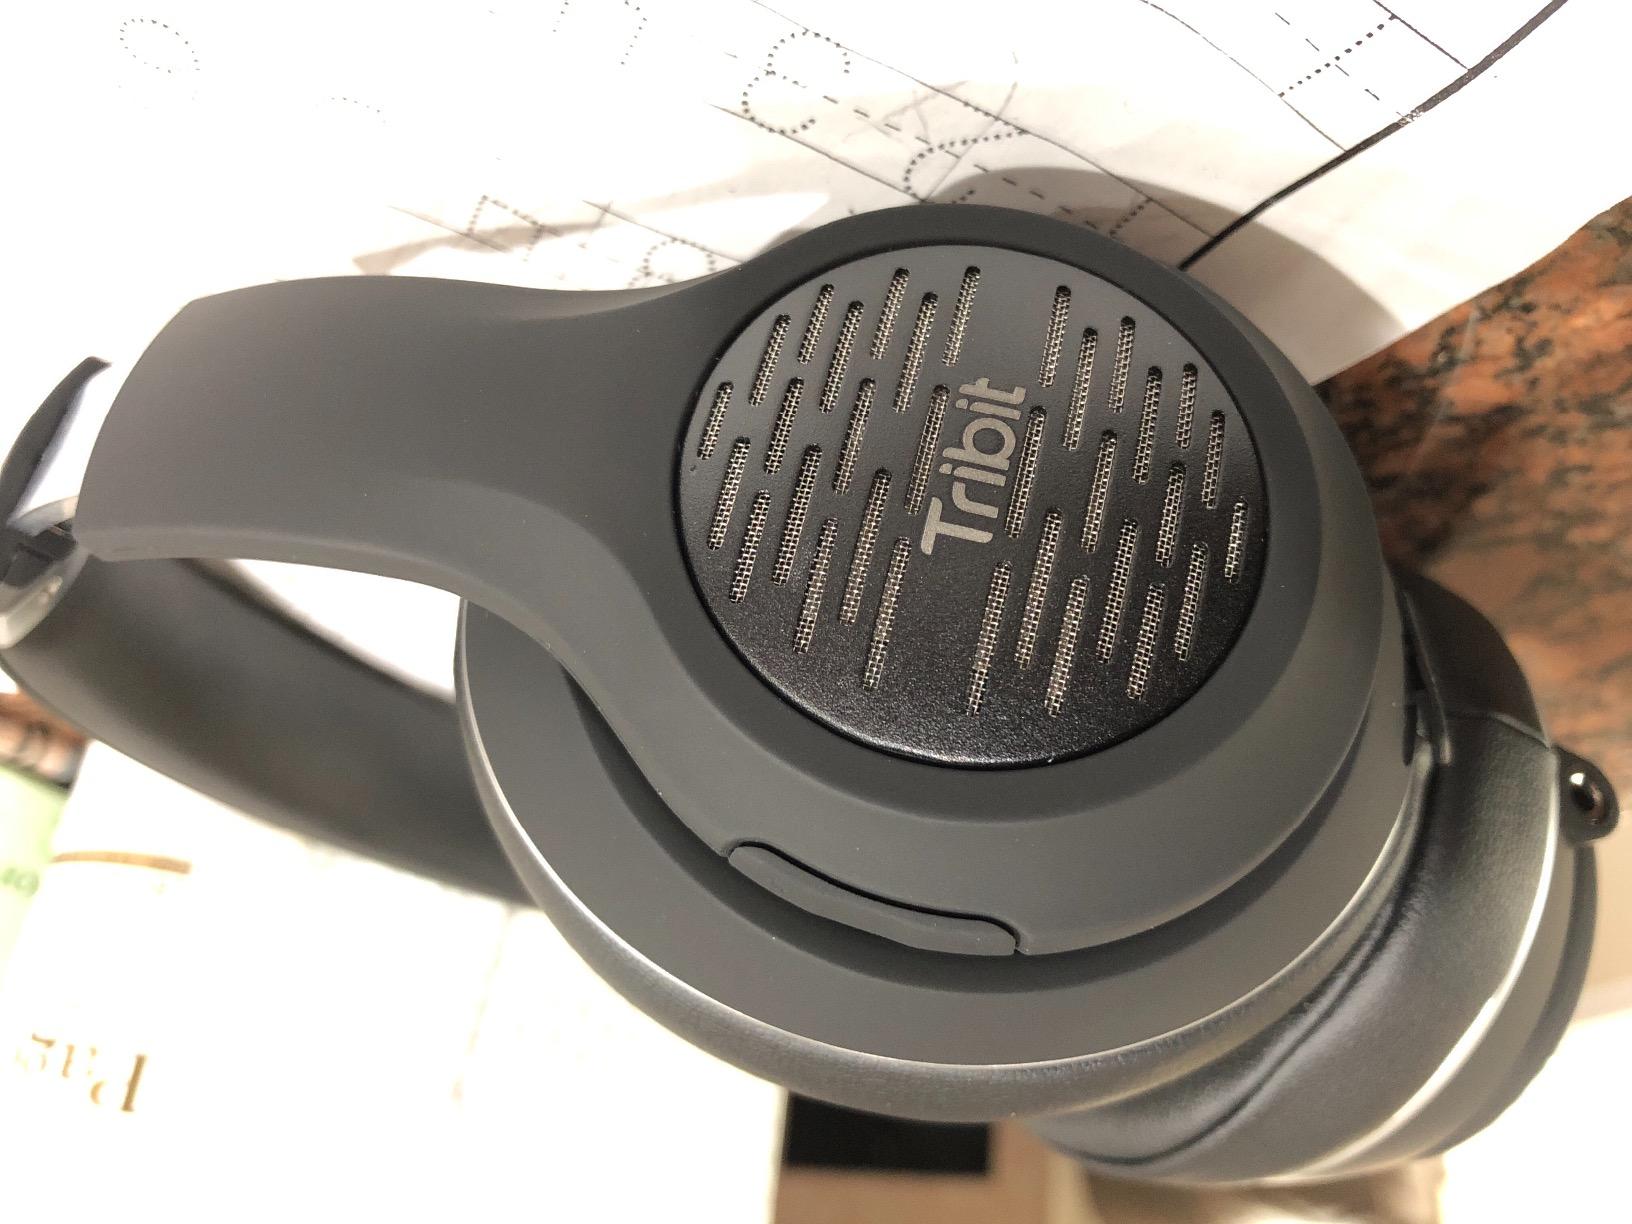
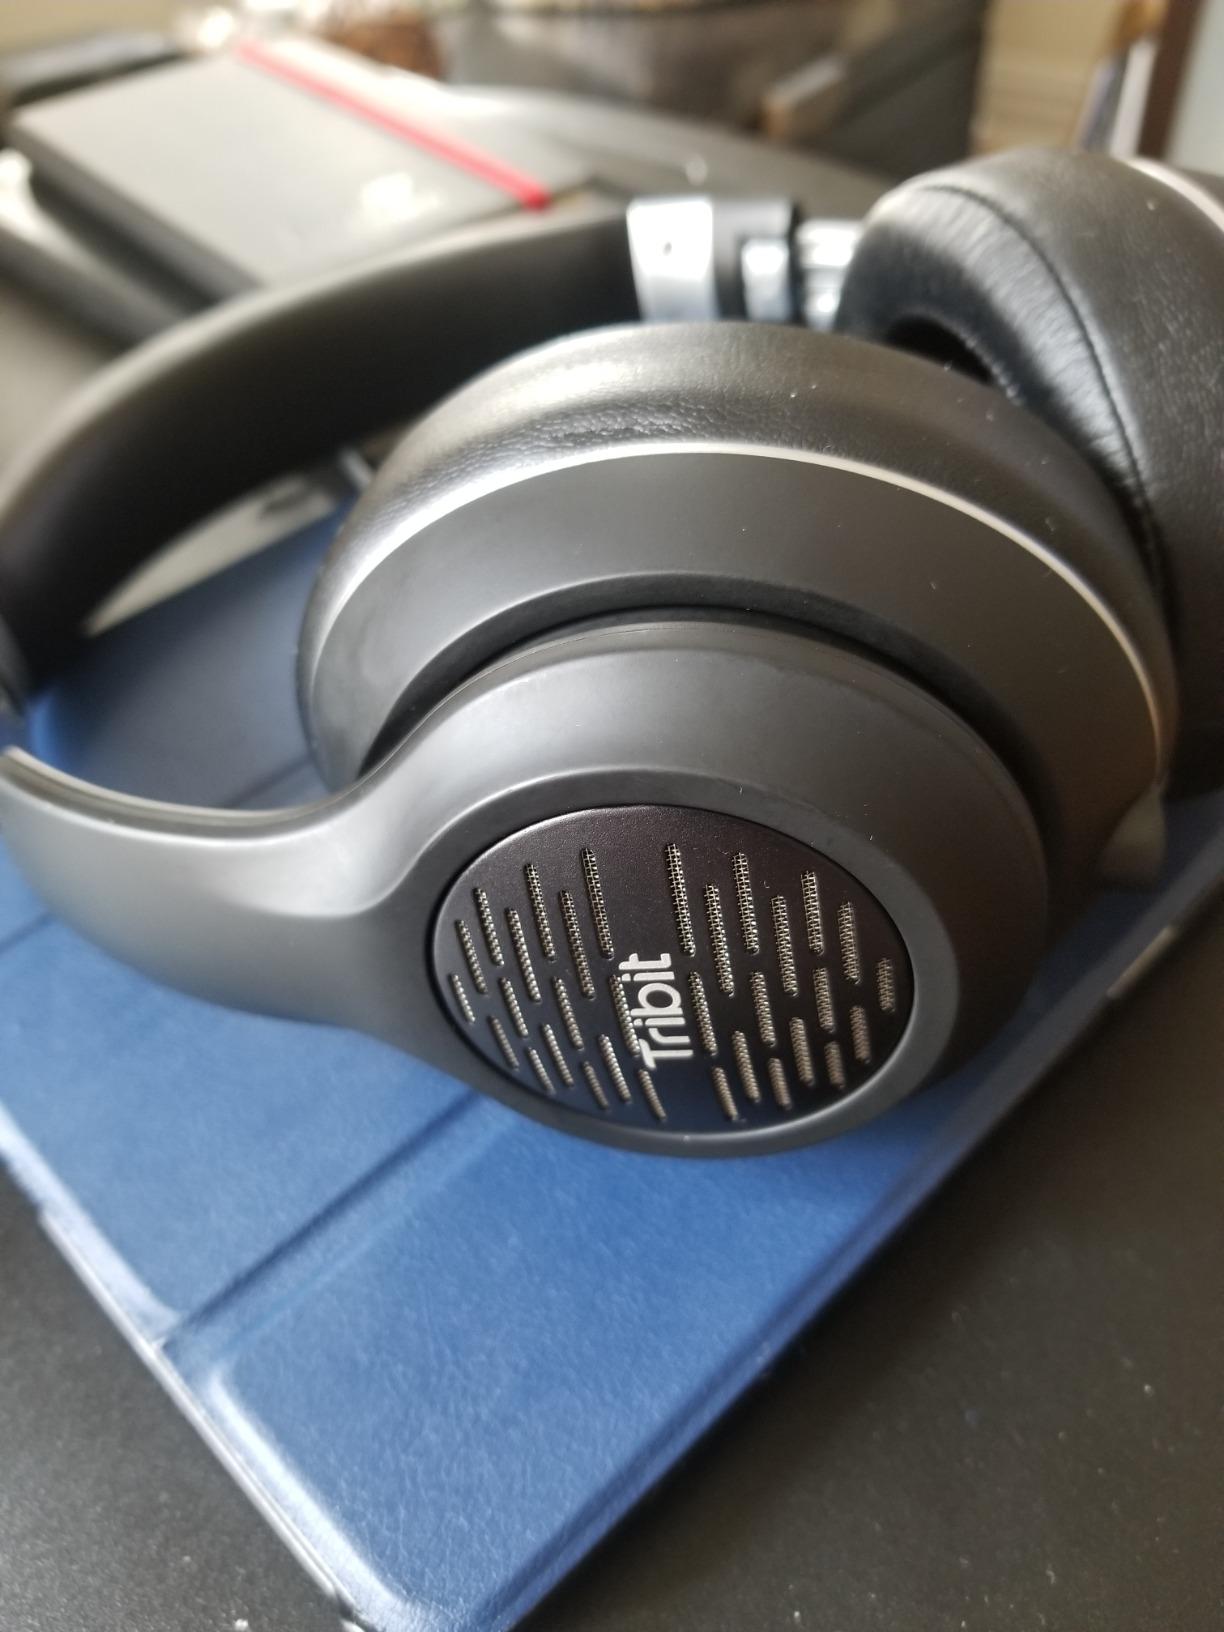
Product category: headphones
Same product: yes